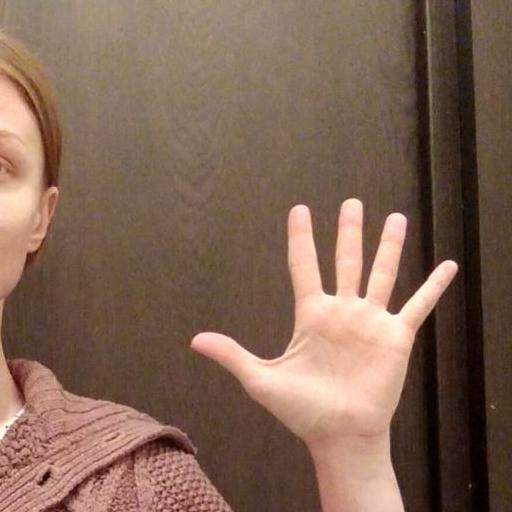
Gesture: palm